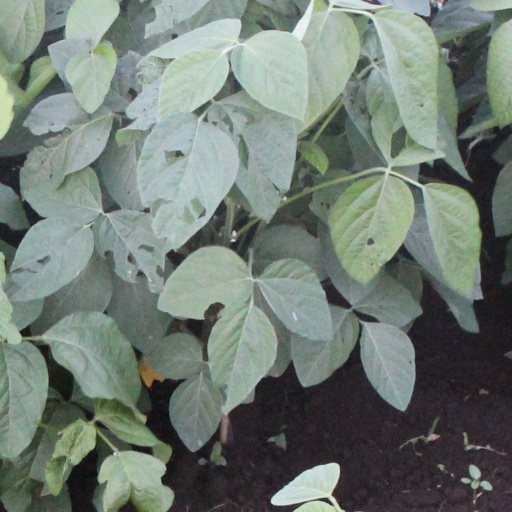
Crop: soybean